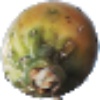
Label: cactus_fruit